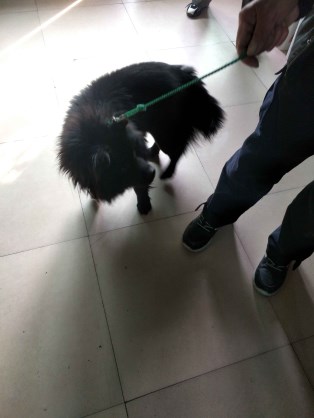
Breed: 3336-n000121-chinese_rural_dog